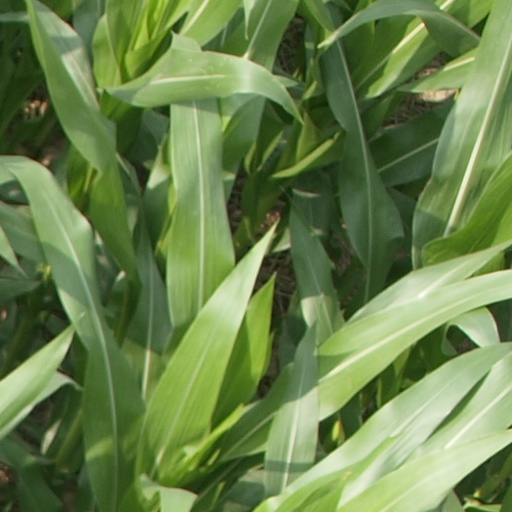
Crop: maize; corn